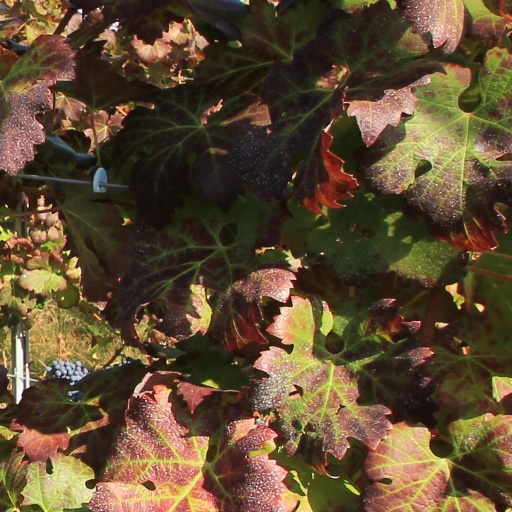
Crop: grape